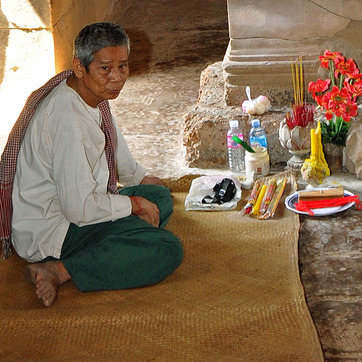
Material: carpet